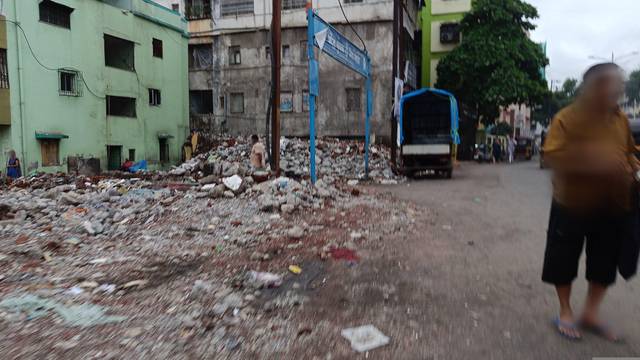
Region: India
Coordinates: 19.215, 73.097